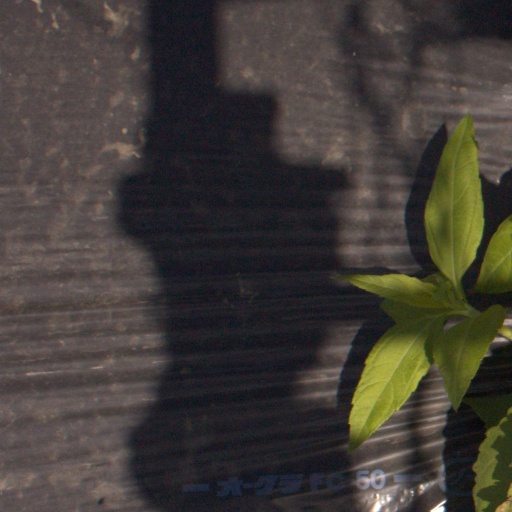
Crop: Jerusalem artichoke